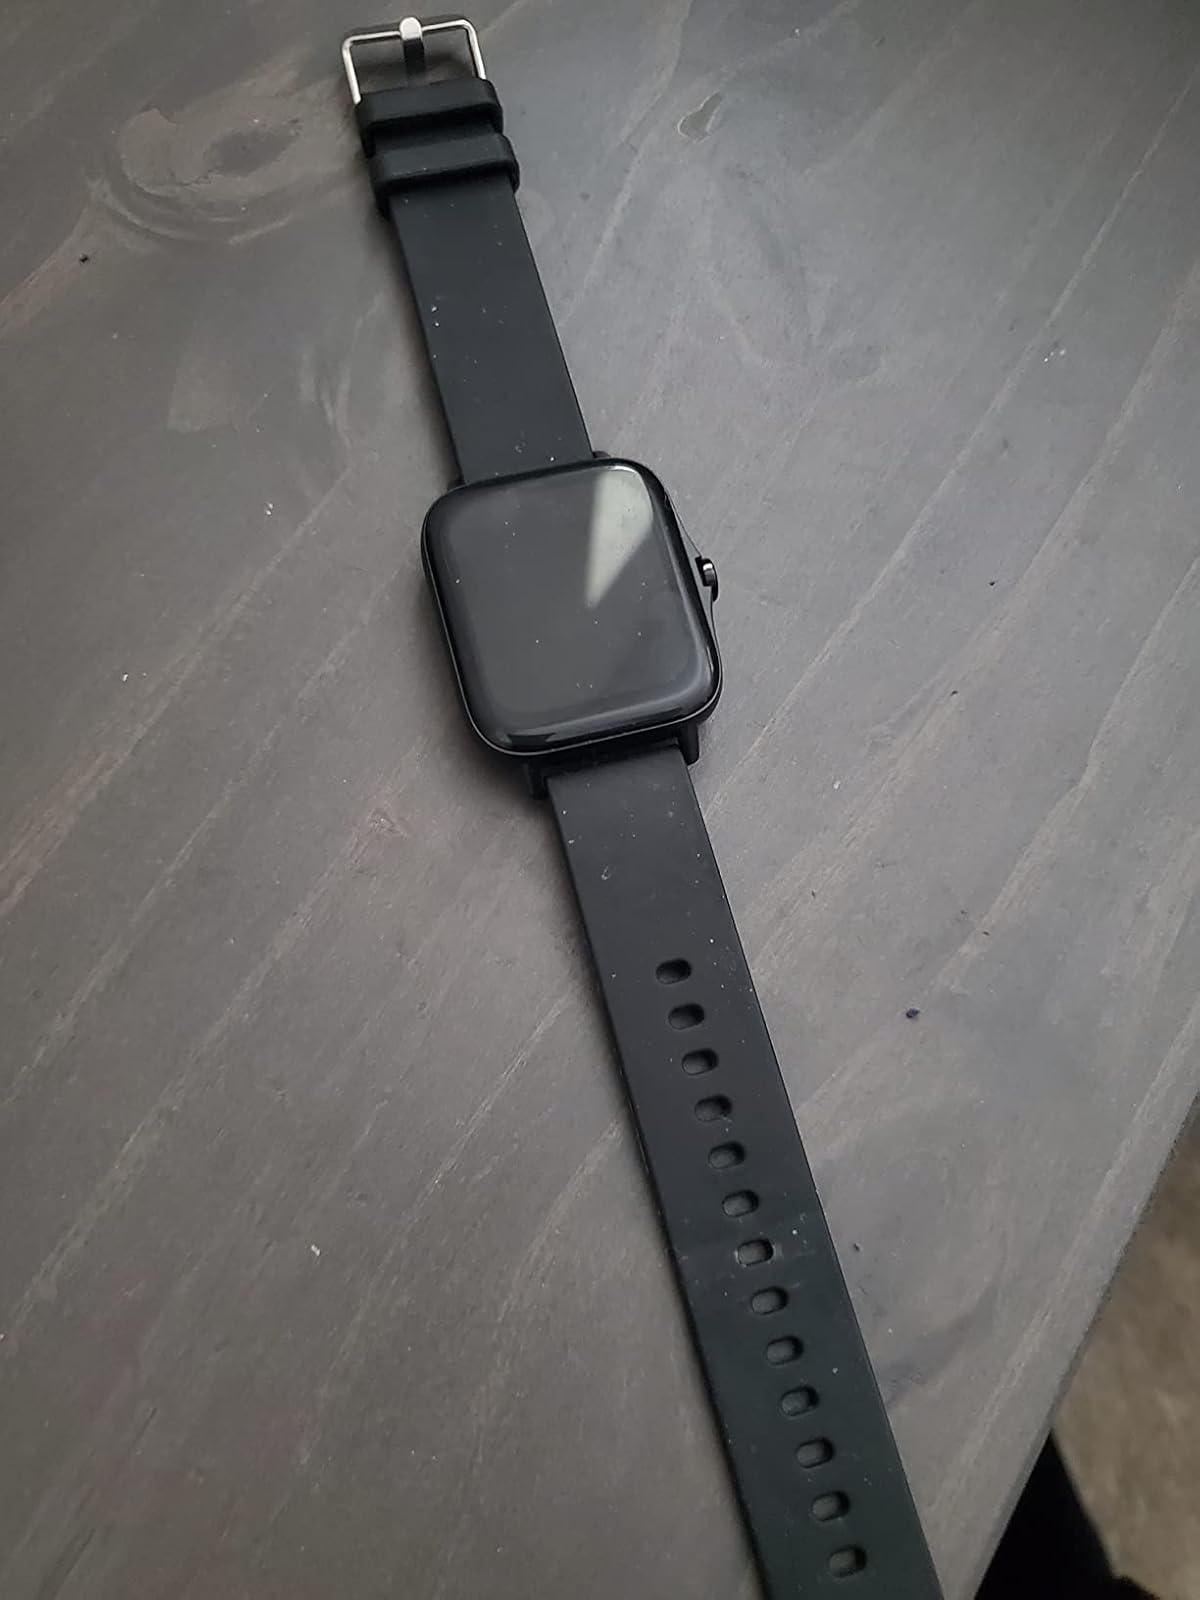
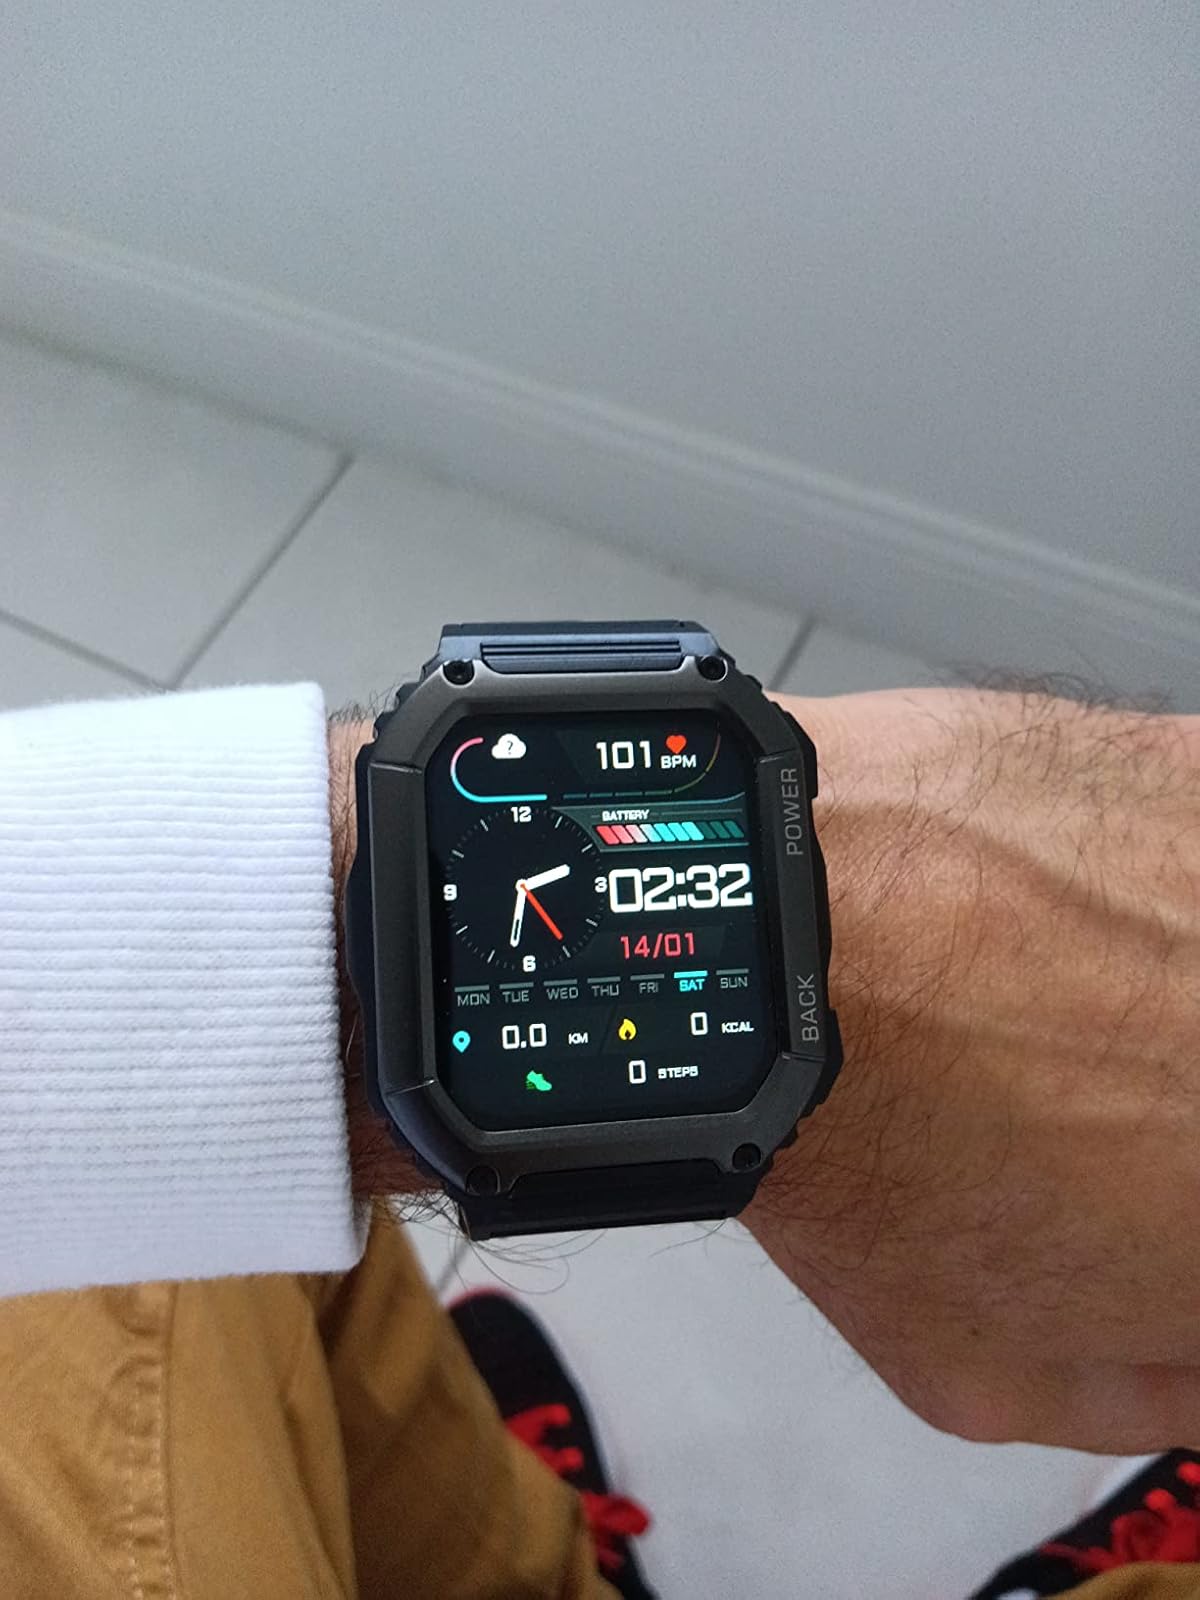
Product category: smartwatch
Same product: no